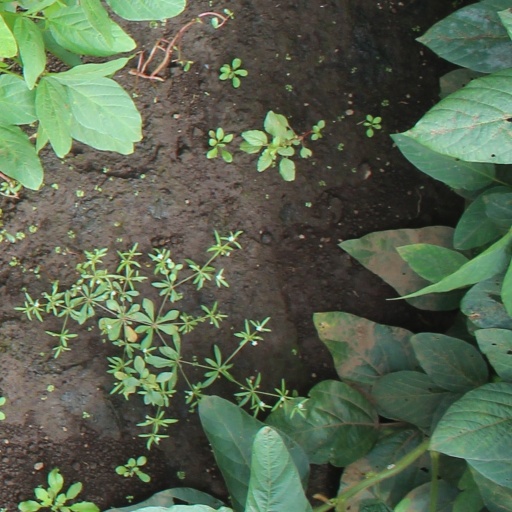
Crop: soybean